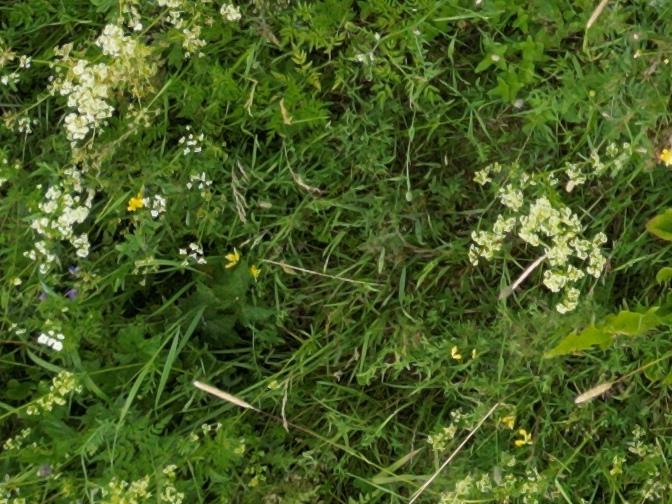
Flowers visible: yarrow flowers, yarrow flowers, yarrow flowers, yarrow flowers, yarrow flowers, yarrow flowers, yarrow flowers, yarrow flowers